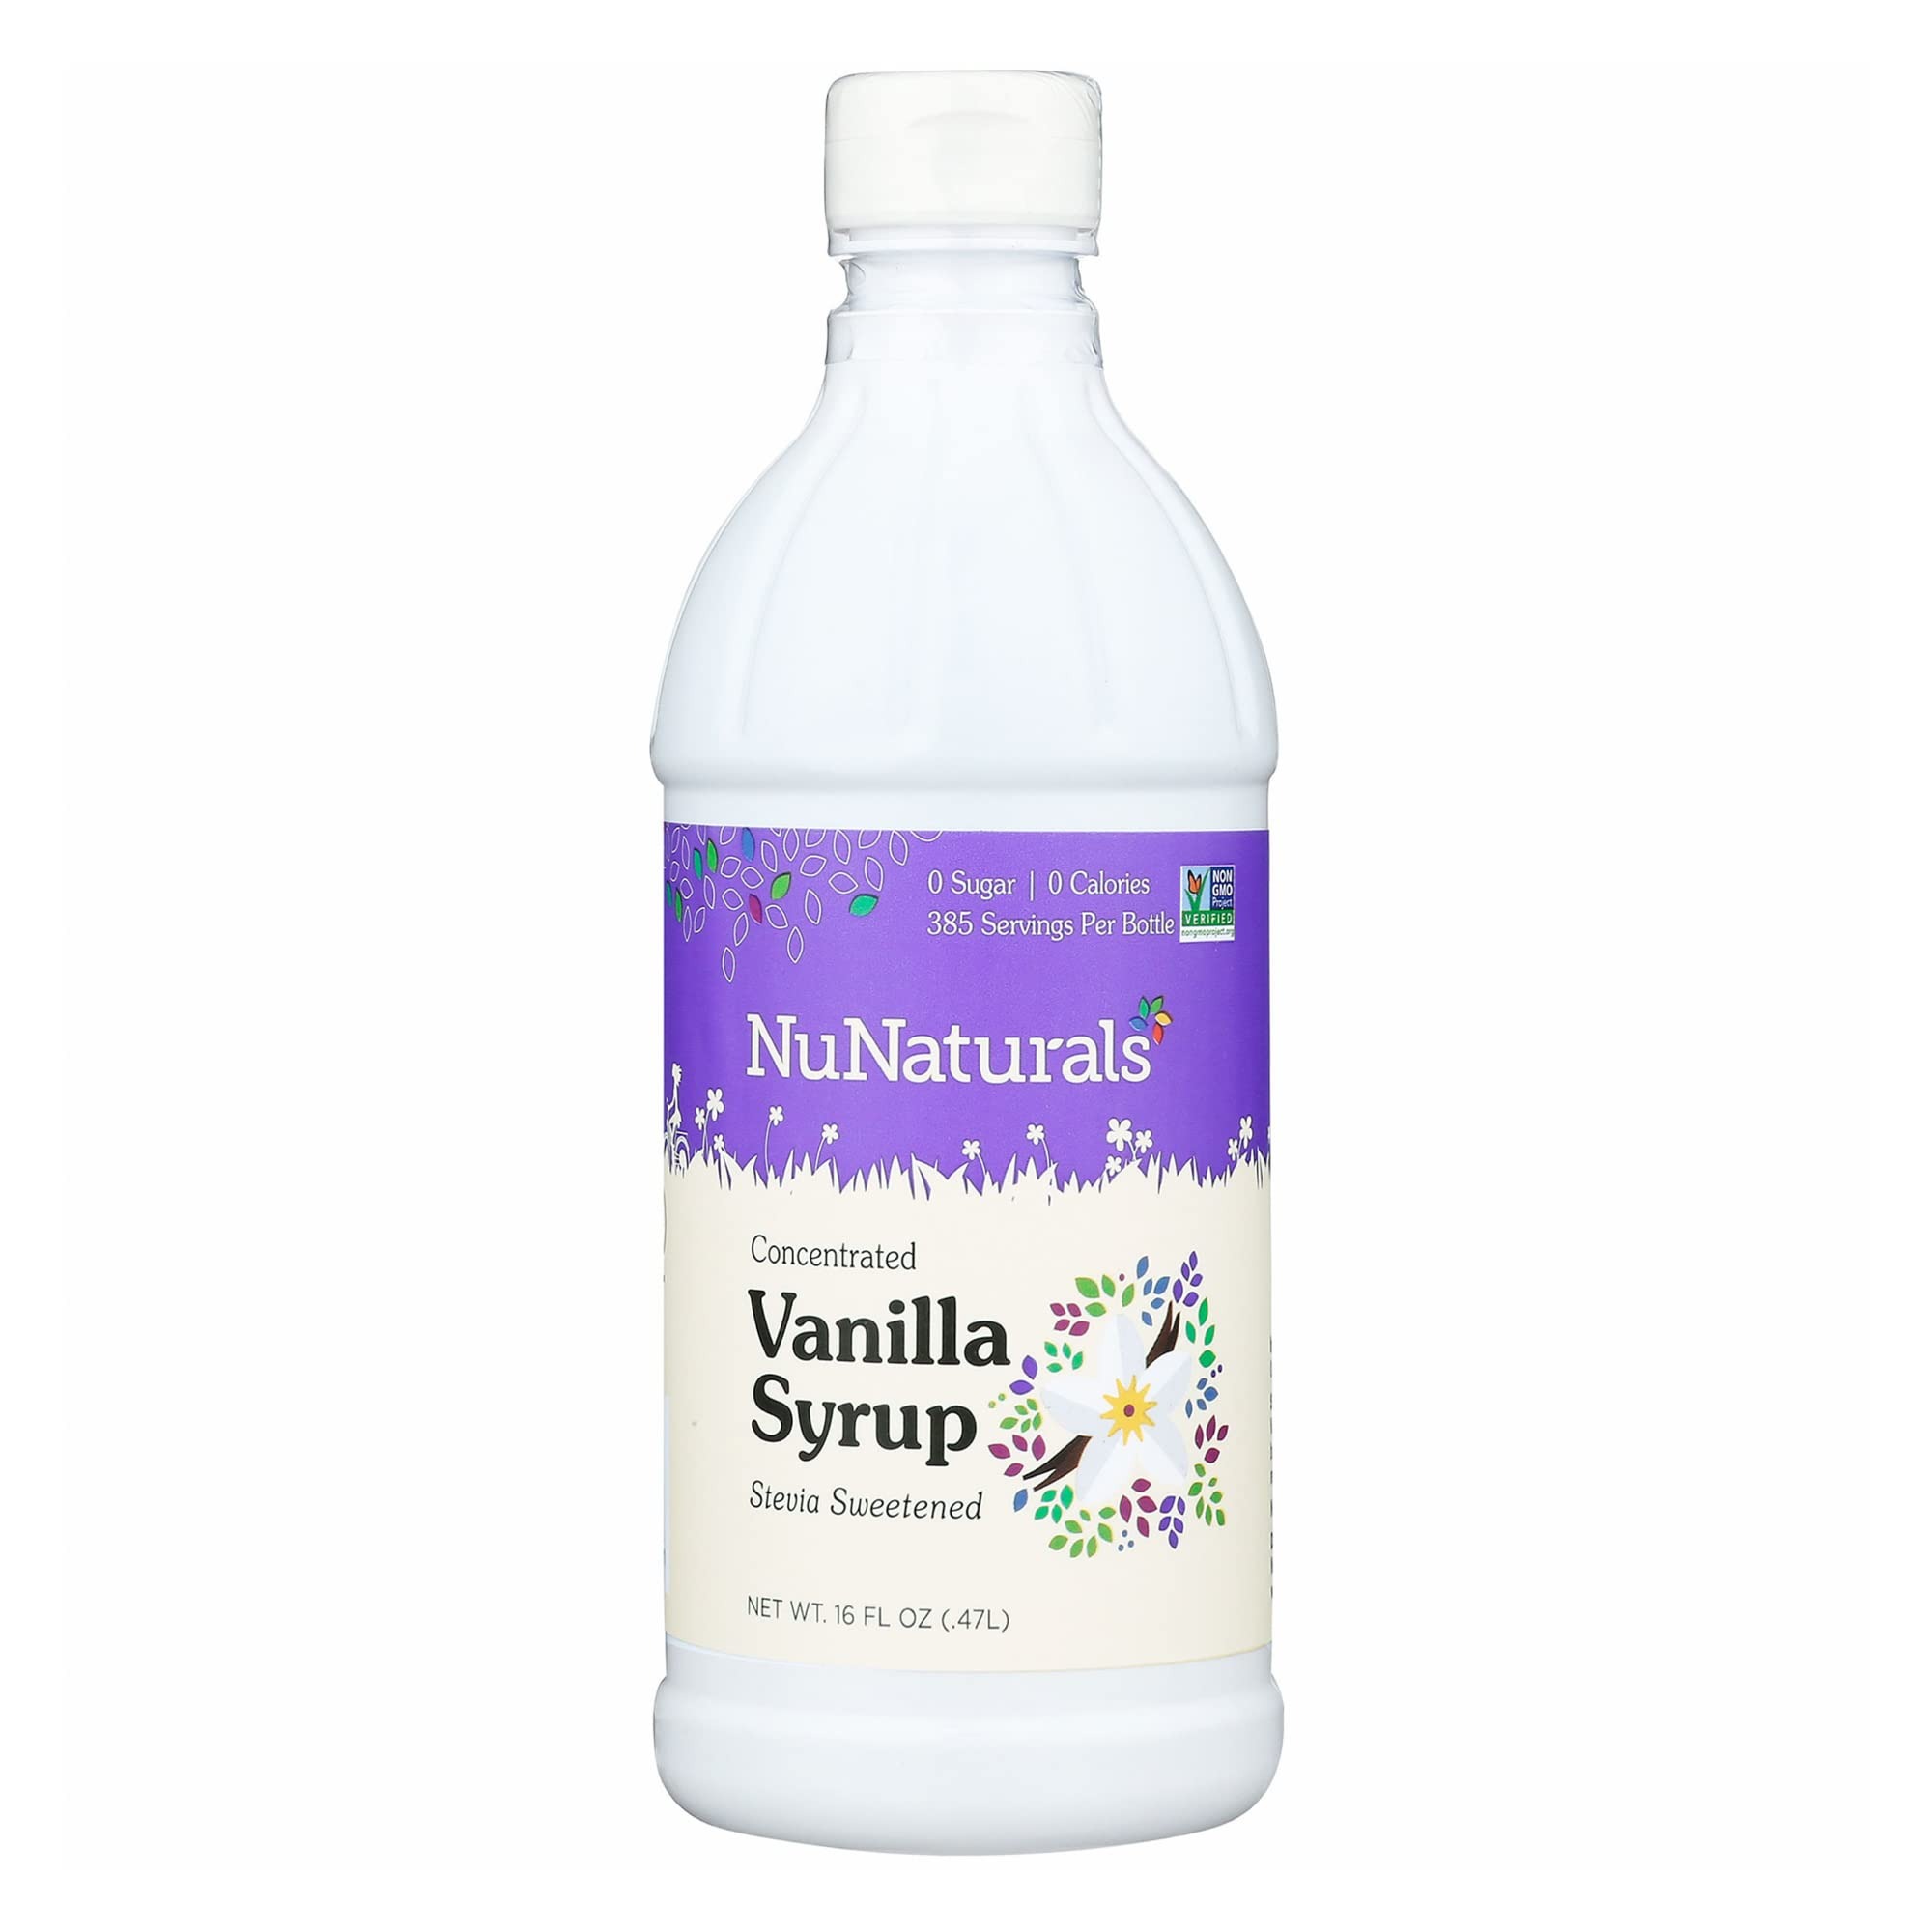
Item Name: NuNaturals Stevia Syrup, Sugar-Free Sweetener, Plant-Based Sugar Substitute, Zero Calorie, Vanilla Flavor, 16 oz
Bullet Point 1: Sweeten your day with our sugar-free syrup made using only pure Stevia extract and natural flavors; Tastes just as sweet and satisfying as the original, without the sugar and added calories
Bullet Point 2: Satisfy your sugar cravings with this diet-friendly syrup; Contains zero calories and zero carbs; Enhance the taste and flavor of your favorite recipes for everyone in the family to enjoy
Bullet Point 3: Enjoy a decadent twist to your favorite treats and beverages; Add it to milk, coffee and lattes, top off ice cream and desserts or drizzle over waffles, pancakes or baked goods
Bullet Point 4: Gluten-free, low-glycemic, vegan, non-GMO and sugar-free; Ideal for keto, low carb and sugar sensitive lifestyles
Bullet Point 5: NuNaturals makes naturally-sweetened sugar-free products that taste great and are good for you; We're committed to creating ethically and sustainably sourced foods that support your wellness
Value: 16.0
Unit: Fl Oz

Price: 18.85